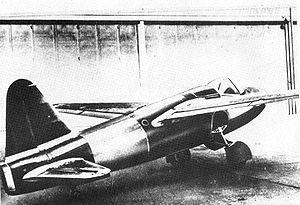
Heinkel He 178
Heinkel He 178
Heinkel He 178 var verdens første turbojetfly og havde sin debut i 1939. Den havde en topfart på 650 km/t og var derfor det hurtigste fly på daværende tidspunkt.